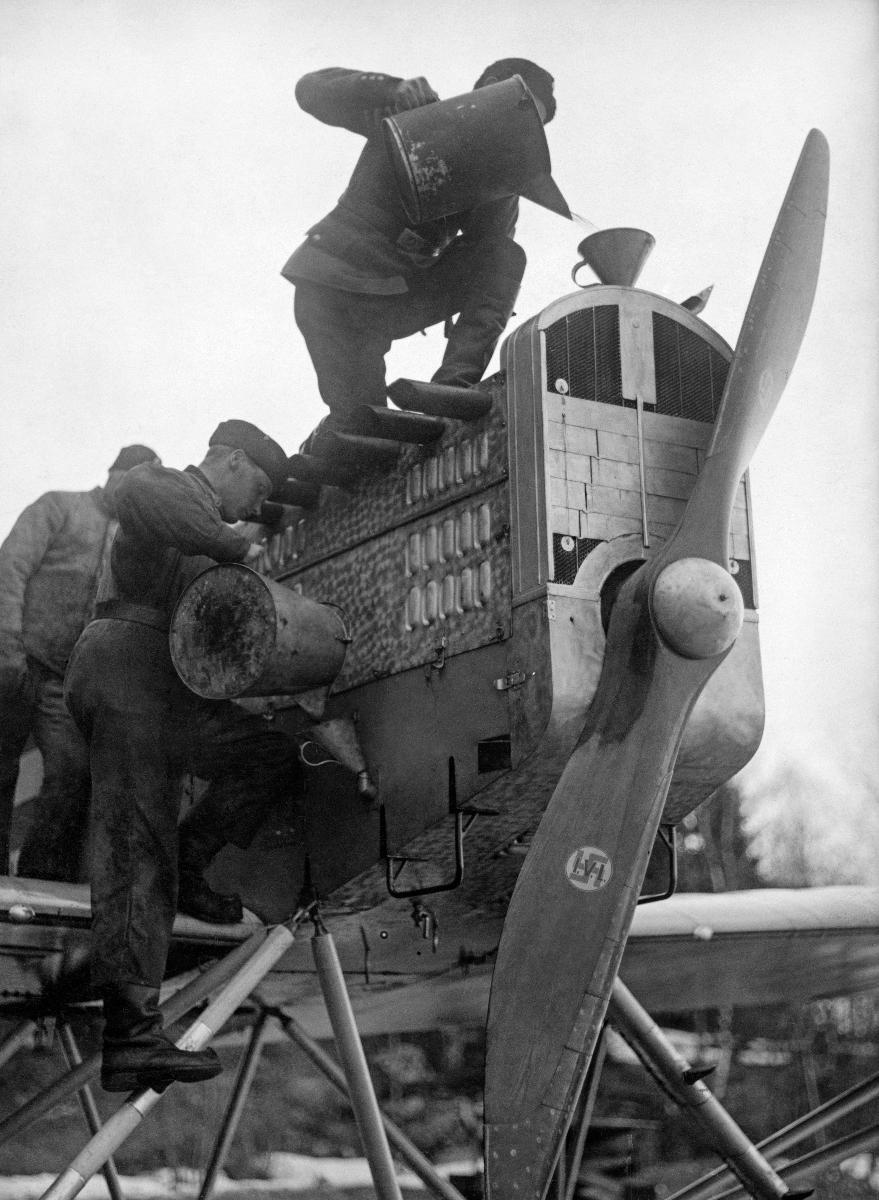
Lentokonetta "syötetään"
"Feeding" an aeroplane
sisällön kuvaus: Lentokoneen tankkaaminen 1929. content description: Fueling an aeroplane 1929.
Kuvaaja: Ahonius (1), kuvaaja
Vuosi: 1929
Paikka: Suomi; Suomi, Uusimaa, Helsinki
Aiheet: lentokoneet; polttoaineet; polttoaineen tankkaus; ilmailu; suppilot; airplanes; fuels; refuelling; aviation; aeroplanes; fuel; funnels; flygplan; bränslen; tankning (bränsle); luftfart